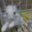
Label: rabbit